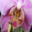
Label: orchid